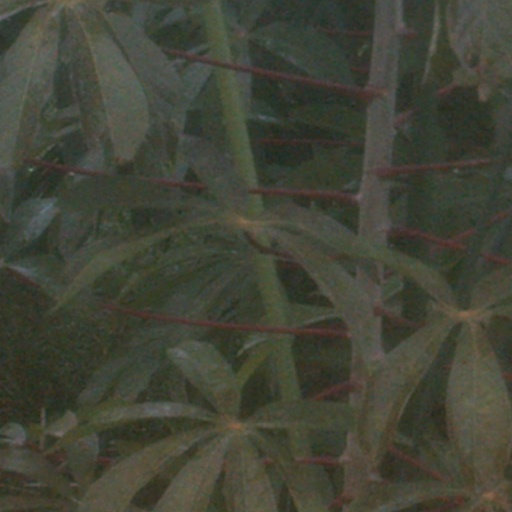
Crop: cassava